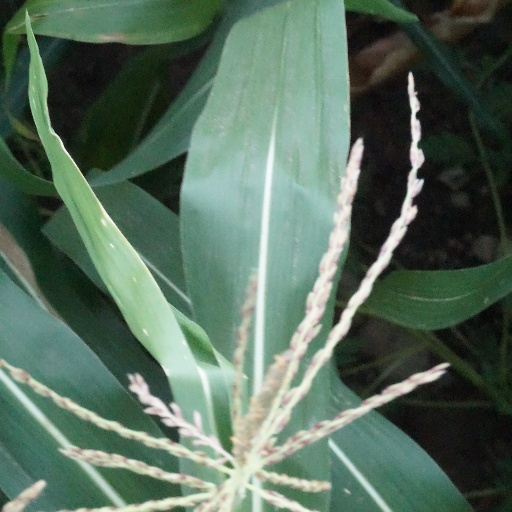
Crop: maize; corn